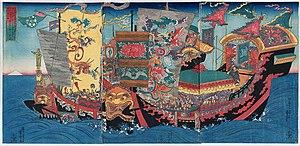
L'histoire navale de la Chine remonte à des milliers d'années et des archives existent depuis la fin des Période des Printemps et Automne sur l'ancienne marine chinoise et les différents types de navires utilisés à la guerre. La Chine était la première puissance maritime dans les années 1405–1433, lorsque les constructeurs de navires chinois ont commencé à construire d'énormes navires de haute mer. De nos jours, les gouvernements chinois et taïwanais actuels continuent de maintenir des marines permanentes avec respectivement la marine populaire de libération et la marine de la république de Chine.